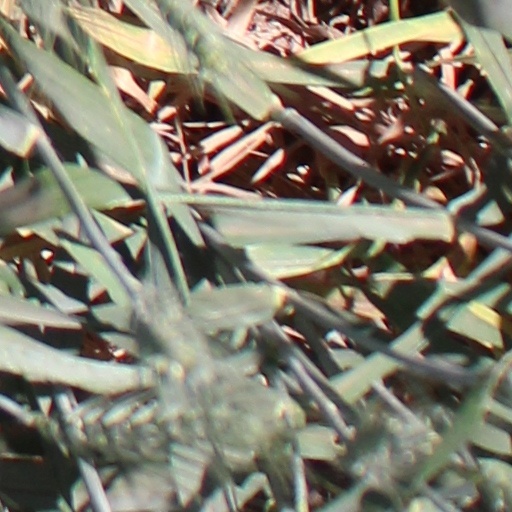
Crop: wheat